Toyota Carina

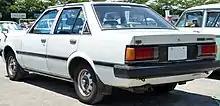
Rear view of Toyota Carina 1500 SG (AA60, Japan)

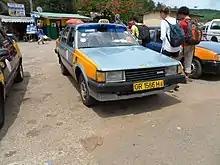
Alternative version of Toyota Carina A60 with single square headlights

In August 1979, the front of the vehicle received a major change that now included four headlamp lights rather than the previous setup, with the Van remaining with four round lamps. The rear received a changed license plate mounting to give it a new style. 3T-EU and 21R-U engines were now available with the four-speed automatic transmission. These two, along with the 18R-GEU, were now the only engines offered (in Japan). The rear suspension became of the semi-trailing type, becoming the A50 series Carina in the process. The Super Deluxe two-door sedan was discontinued, as was the 1400 Van. The 1600 Van received the 12T-J engine and the option of an automatic transmission, along with a chassis code now in line with the remainder of the Carina range (TA49V).